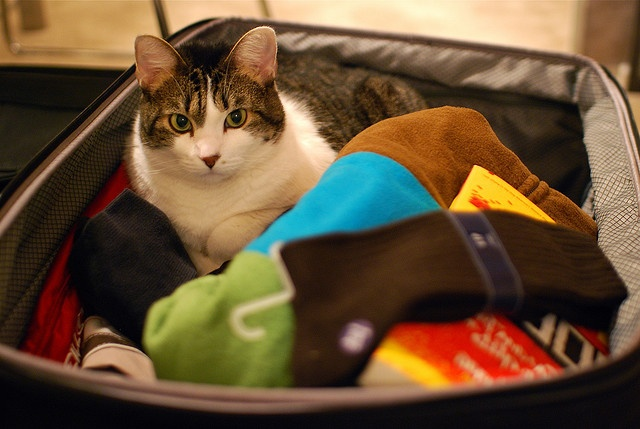
A tabby cat sitting in a dark suitcase with clothing and a book.
a cat laying in a suitcase full of clothing and books
A cat laying in an open bag, filled with various items.
a cat laying down inside of a bag
A cat in a bundle plays with some yarn